Comley Limestone

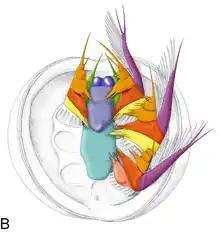
Drawing of "Klausmuelleria" a fossil phosphatocopine arthropod known from the unit

The Comley Limestone is an Early Cambrian Lagerstätte exposed in Comley, Shropshire, England. It is known for its phosphatic microfossils, which can be extracted by acid maceration and are preserved in three dimensions in a similar fashion to the Orsten fossils. It represents around 10 million years of deposition, and was deposited from 519 to 501 million years ago. Fossils from the formation include the phosphatocopine arthropod "Klausmuelleria."